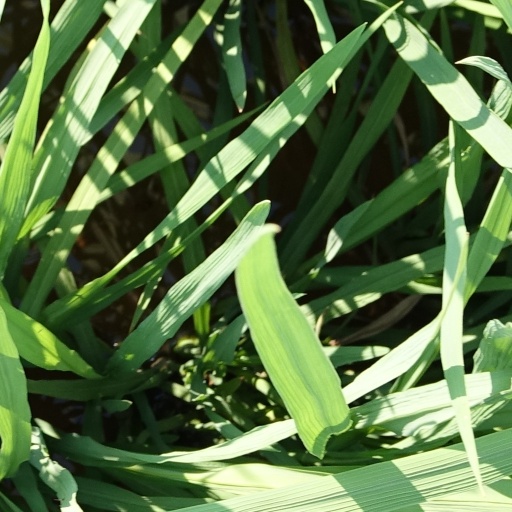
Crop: rice